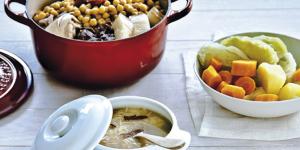
cocido clasico